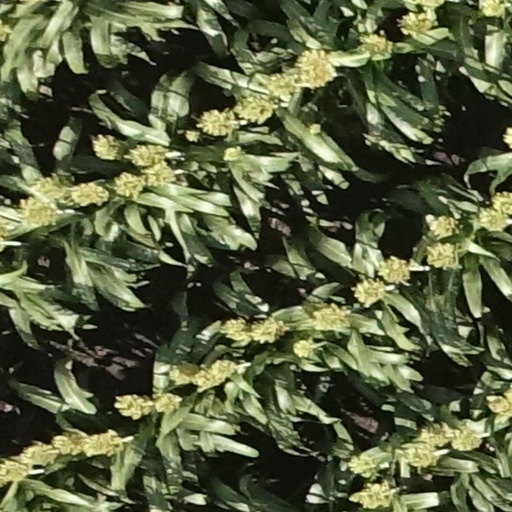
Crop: sorghum